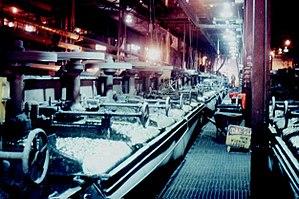
La métallurgie extractive du nickel est l’ensemble des opérations permettant la fabrication de nickel métallique à partir du minerai. Elle concerne aussi le recyclage des déchets métallurgiques recyclés contenant du nickel.